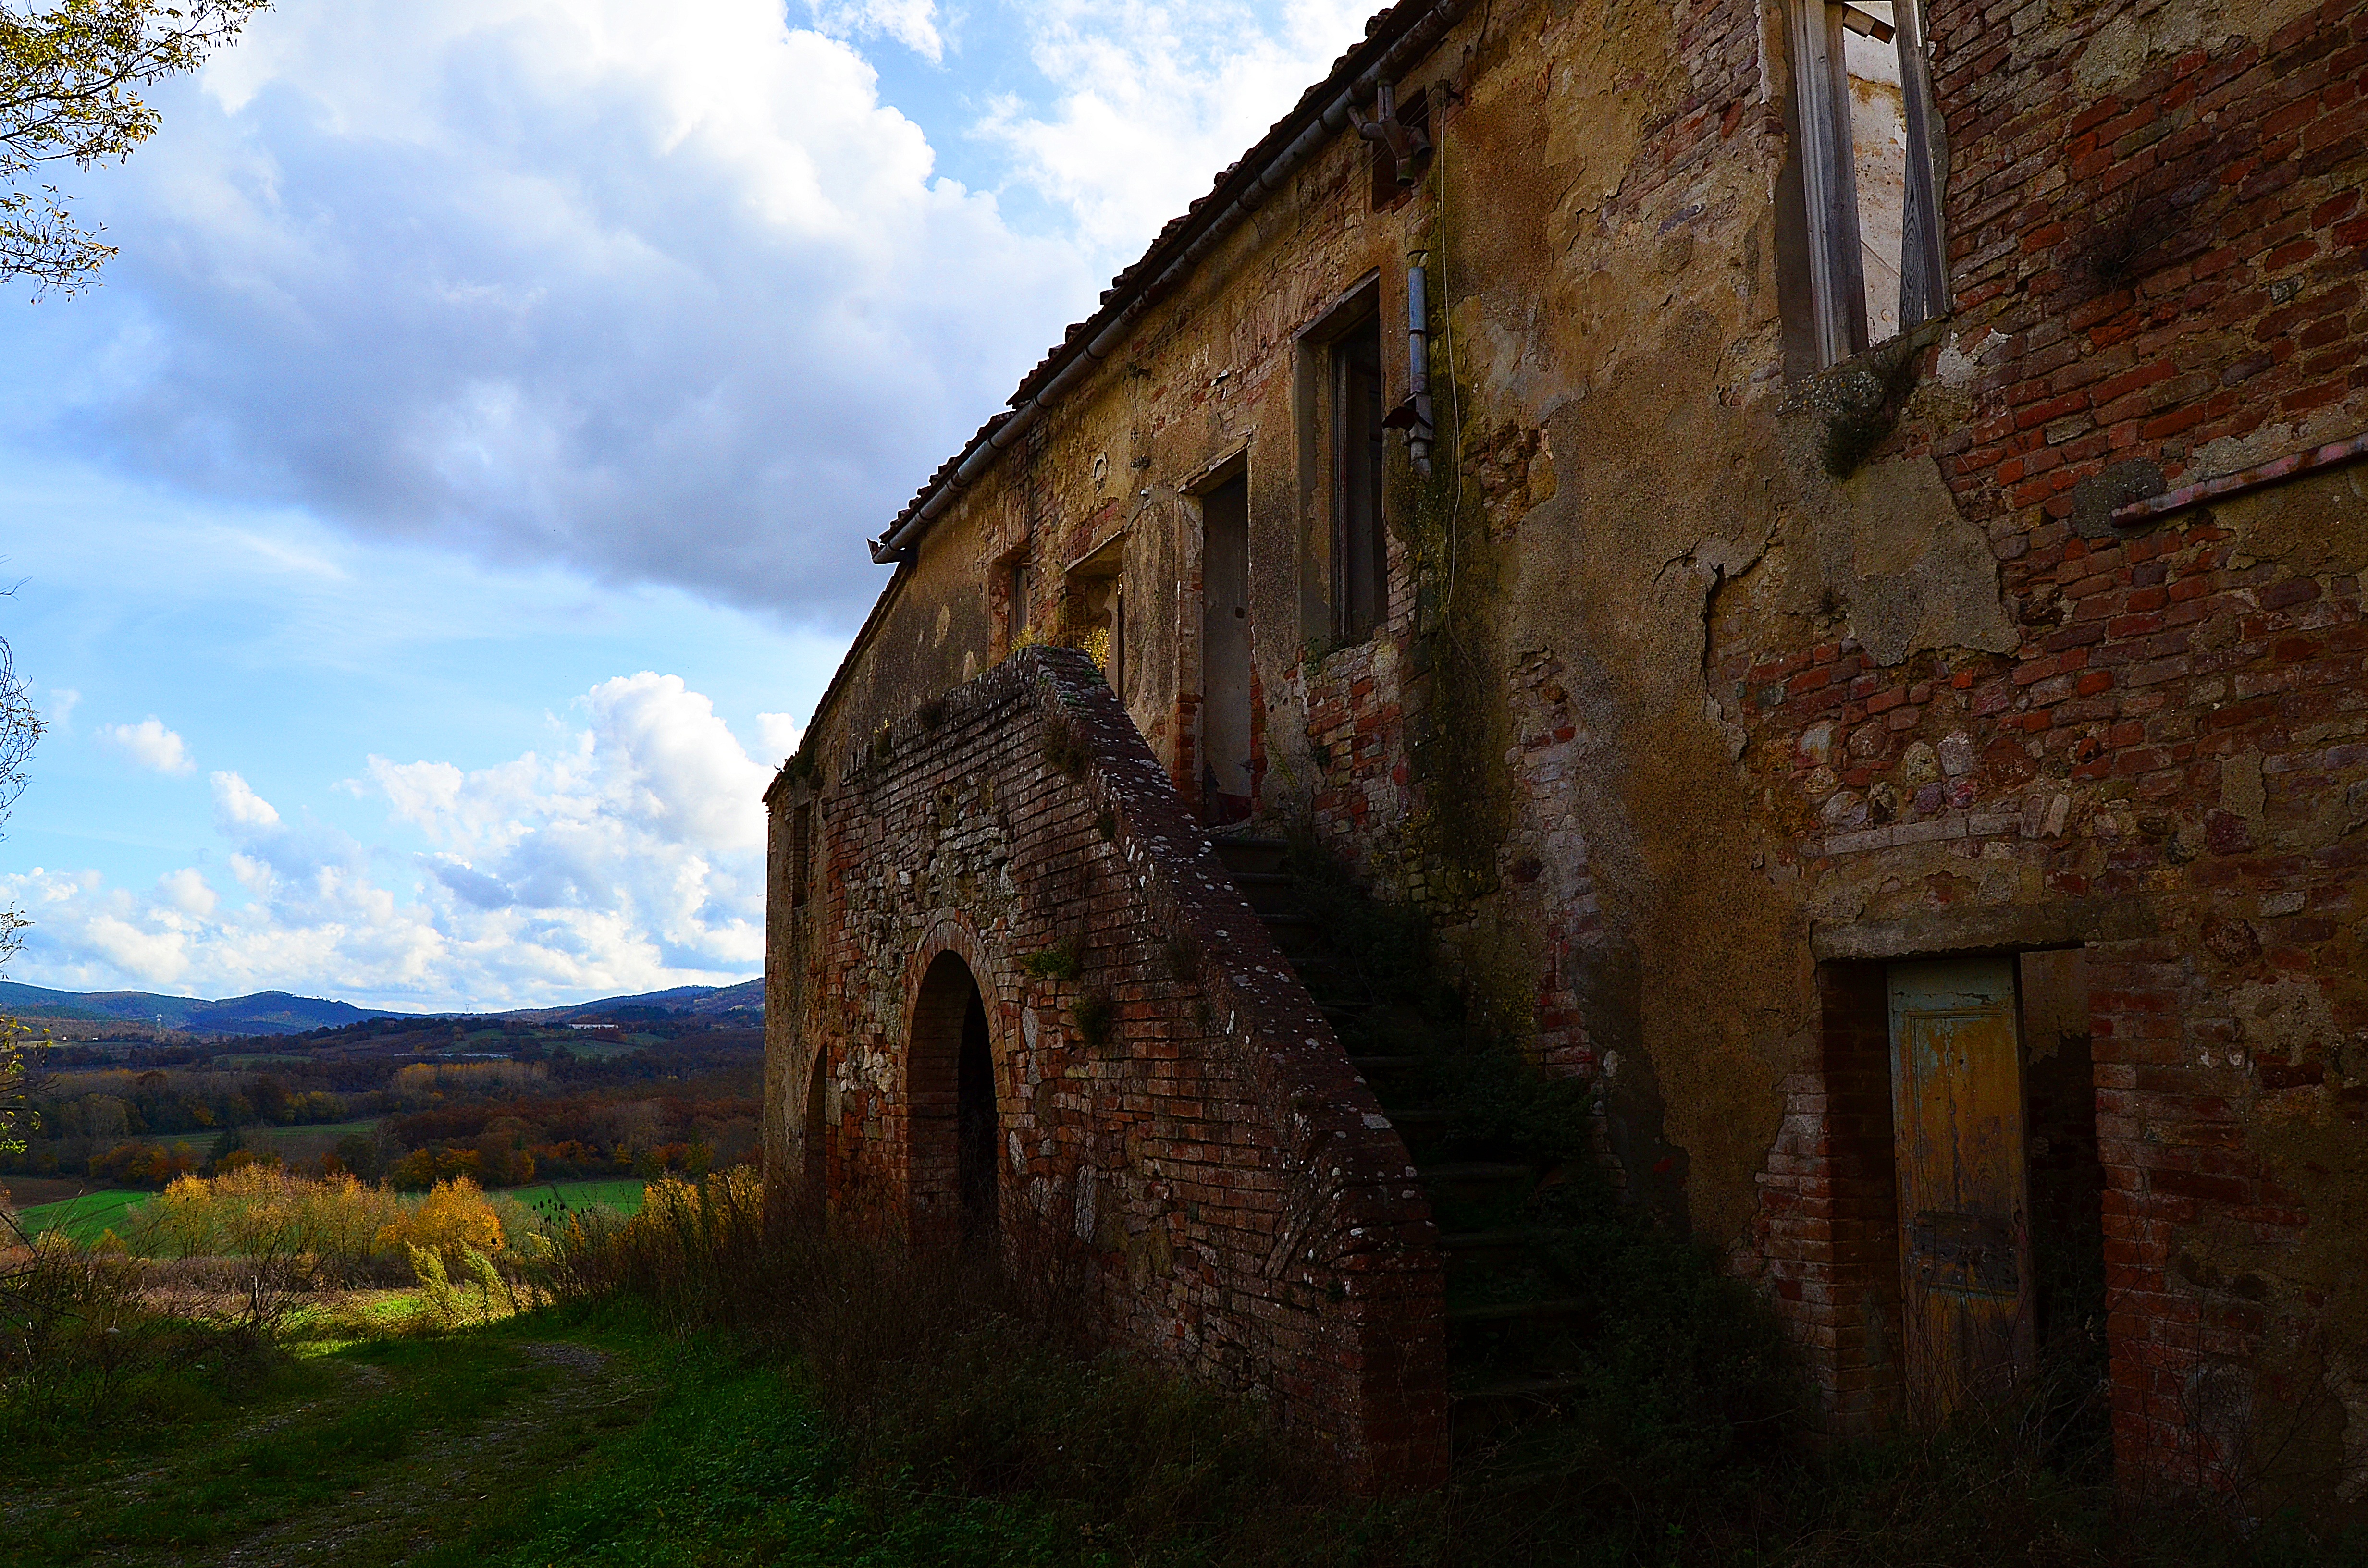
nature, grass, walking, sky, sun, hiking, trail, farm, house, town, building, travel, village, scenic, autumn, italy, tuscany, outdoors, hills, ruins, monastery, beautiful, day, estate, the way, rural area, the terrain, abandoned buildings, provincial landscape